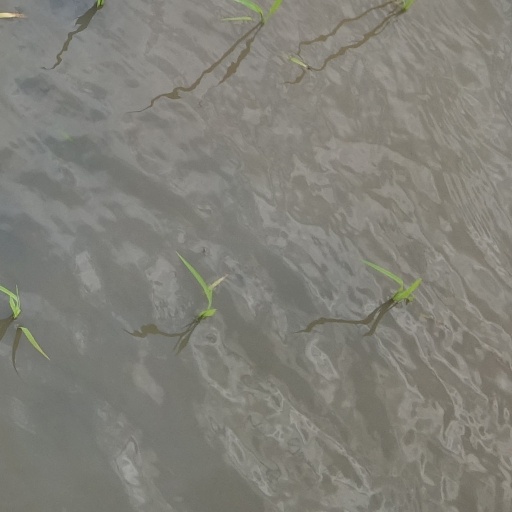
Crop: rice